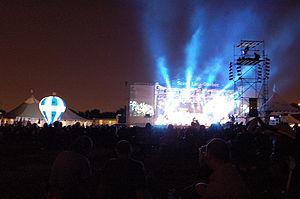
Le Mondial Loto-Québec de Laval fondé en 2005 par Gregory Charles, est un festival de chant choral qui s'est déroulé annuellement à Laval au Québec jusqu'en 2014. Il était le plus important rassemblement de chœurs en Amérique. À partir de 2012 se sont ajoutés de grands spectacles rock grâce à son partenariat avec Evenko.